Raiders of the Lost Ark

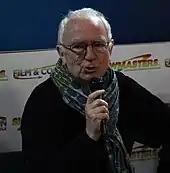
Actor Paul Freeman in 2016. He was singled out for praise by the otherwise critical Pauline Kael for continuing his performance after a fly appeared to crawl into his mouth.

Lucas's Industrial Light & Magic (ILM) handled the film's special effects, under the supervision of Richard Edlund. The team worked on both "Raiders of the Lost Ark" and the dark fantasy "Dragonslayer" (1981). Lucas felt special effects were a financially economical method of delivering a good film; as long as they were emotionally involved in the story, he said audiences would buy into even a poor special effect. Spielberg liked practical effects because he could regularly check the raw footage during filming, rather than waiting months for the completed composite effects.